European People's Party Group

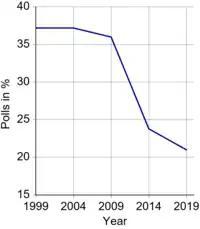

The Christian Democrat group was the biggest group at formation, but as time wore on, it lost support and was the second-biggest group by the time of the 1979 elections. As the European Community expanded into the European Union, the dominant centre-right parties in the new member states were not necessarily Christian democratic, and the EPP (European People's Party, the pan-continental political party founded in 1976, to which all group members are now affiliated) feared being sidelined. To counter this, the EPP expanded its remit to cover the centre-right regardless of tradition and pursued a policy of integrating liberal-conservative parties.